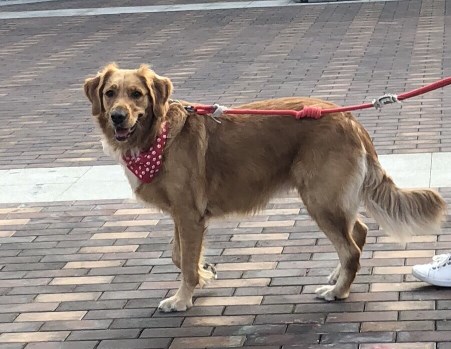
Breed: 5355-n000126-golden_retriever